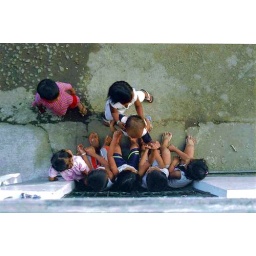
Neighbors' kids sitting by the house gate in Laguna.